Tongatapu

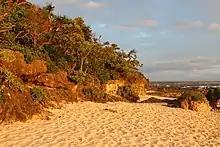
A beach on the south coast of Tongatapu

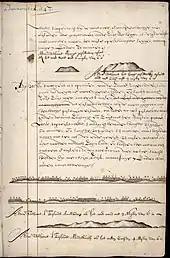
Page from the ship's log of Abel Tasman with the description of 't Eijlandt Amsterdam, nowadays Tongatapu

North of the island are many small isolated islands and coral reefs which extend up to from Tongatapu's shores. The almost completely closed Fanga'uta and Fangakakau Lagoons are important breeding grounds for birds and fish as they live within the mangroves growing around the lagoon's shores. The lagoons were declared a Natural Reserve in 1974 by the government.